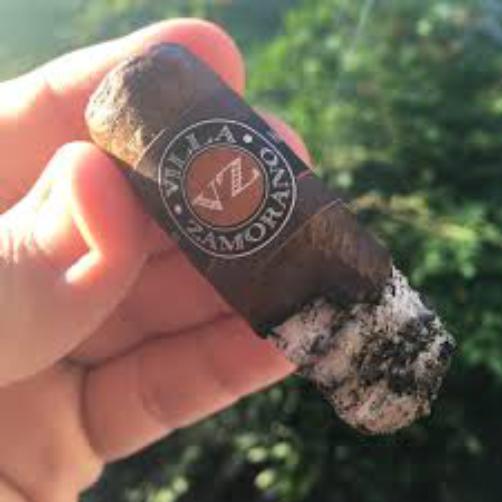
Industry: Necessities